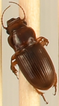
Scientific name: Cratacanthus dubius
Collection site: North Sterling NEON (STER), plot STER_031